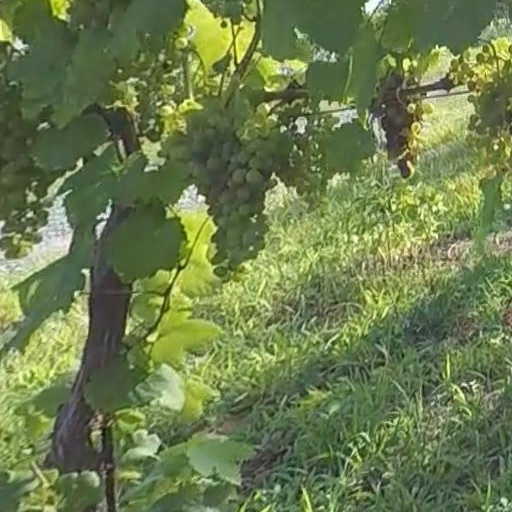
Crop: grape